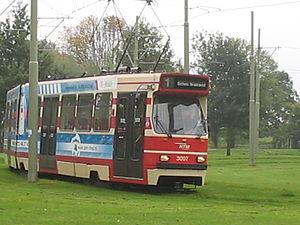
La ligne 1 du tramway de La Haye de la HTM relie Scheveningen Noorderstrand à Delft, quartier Tanthof.